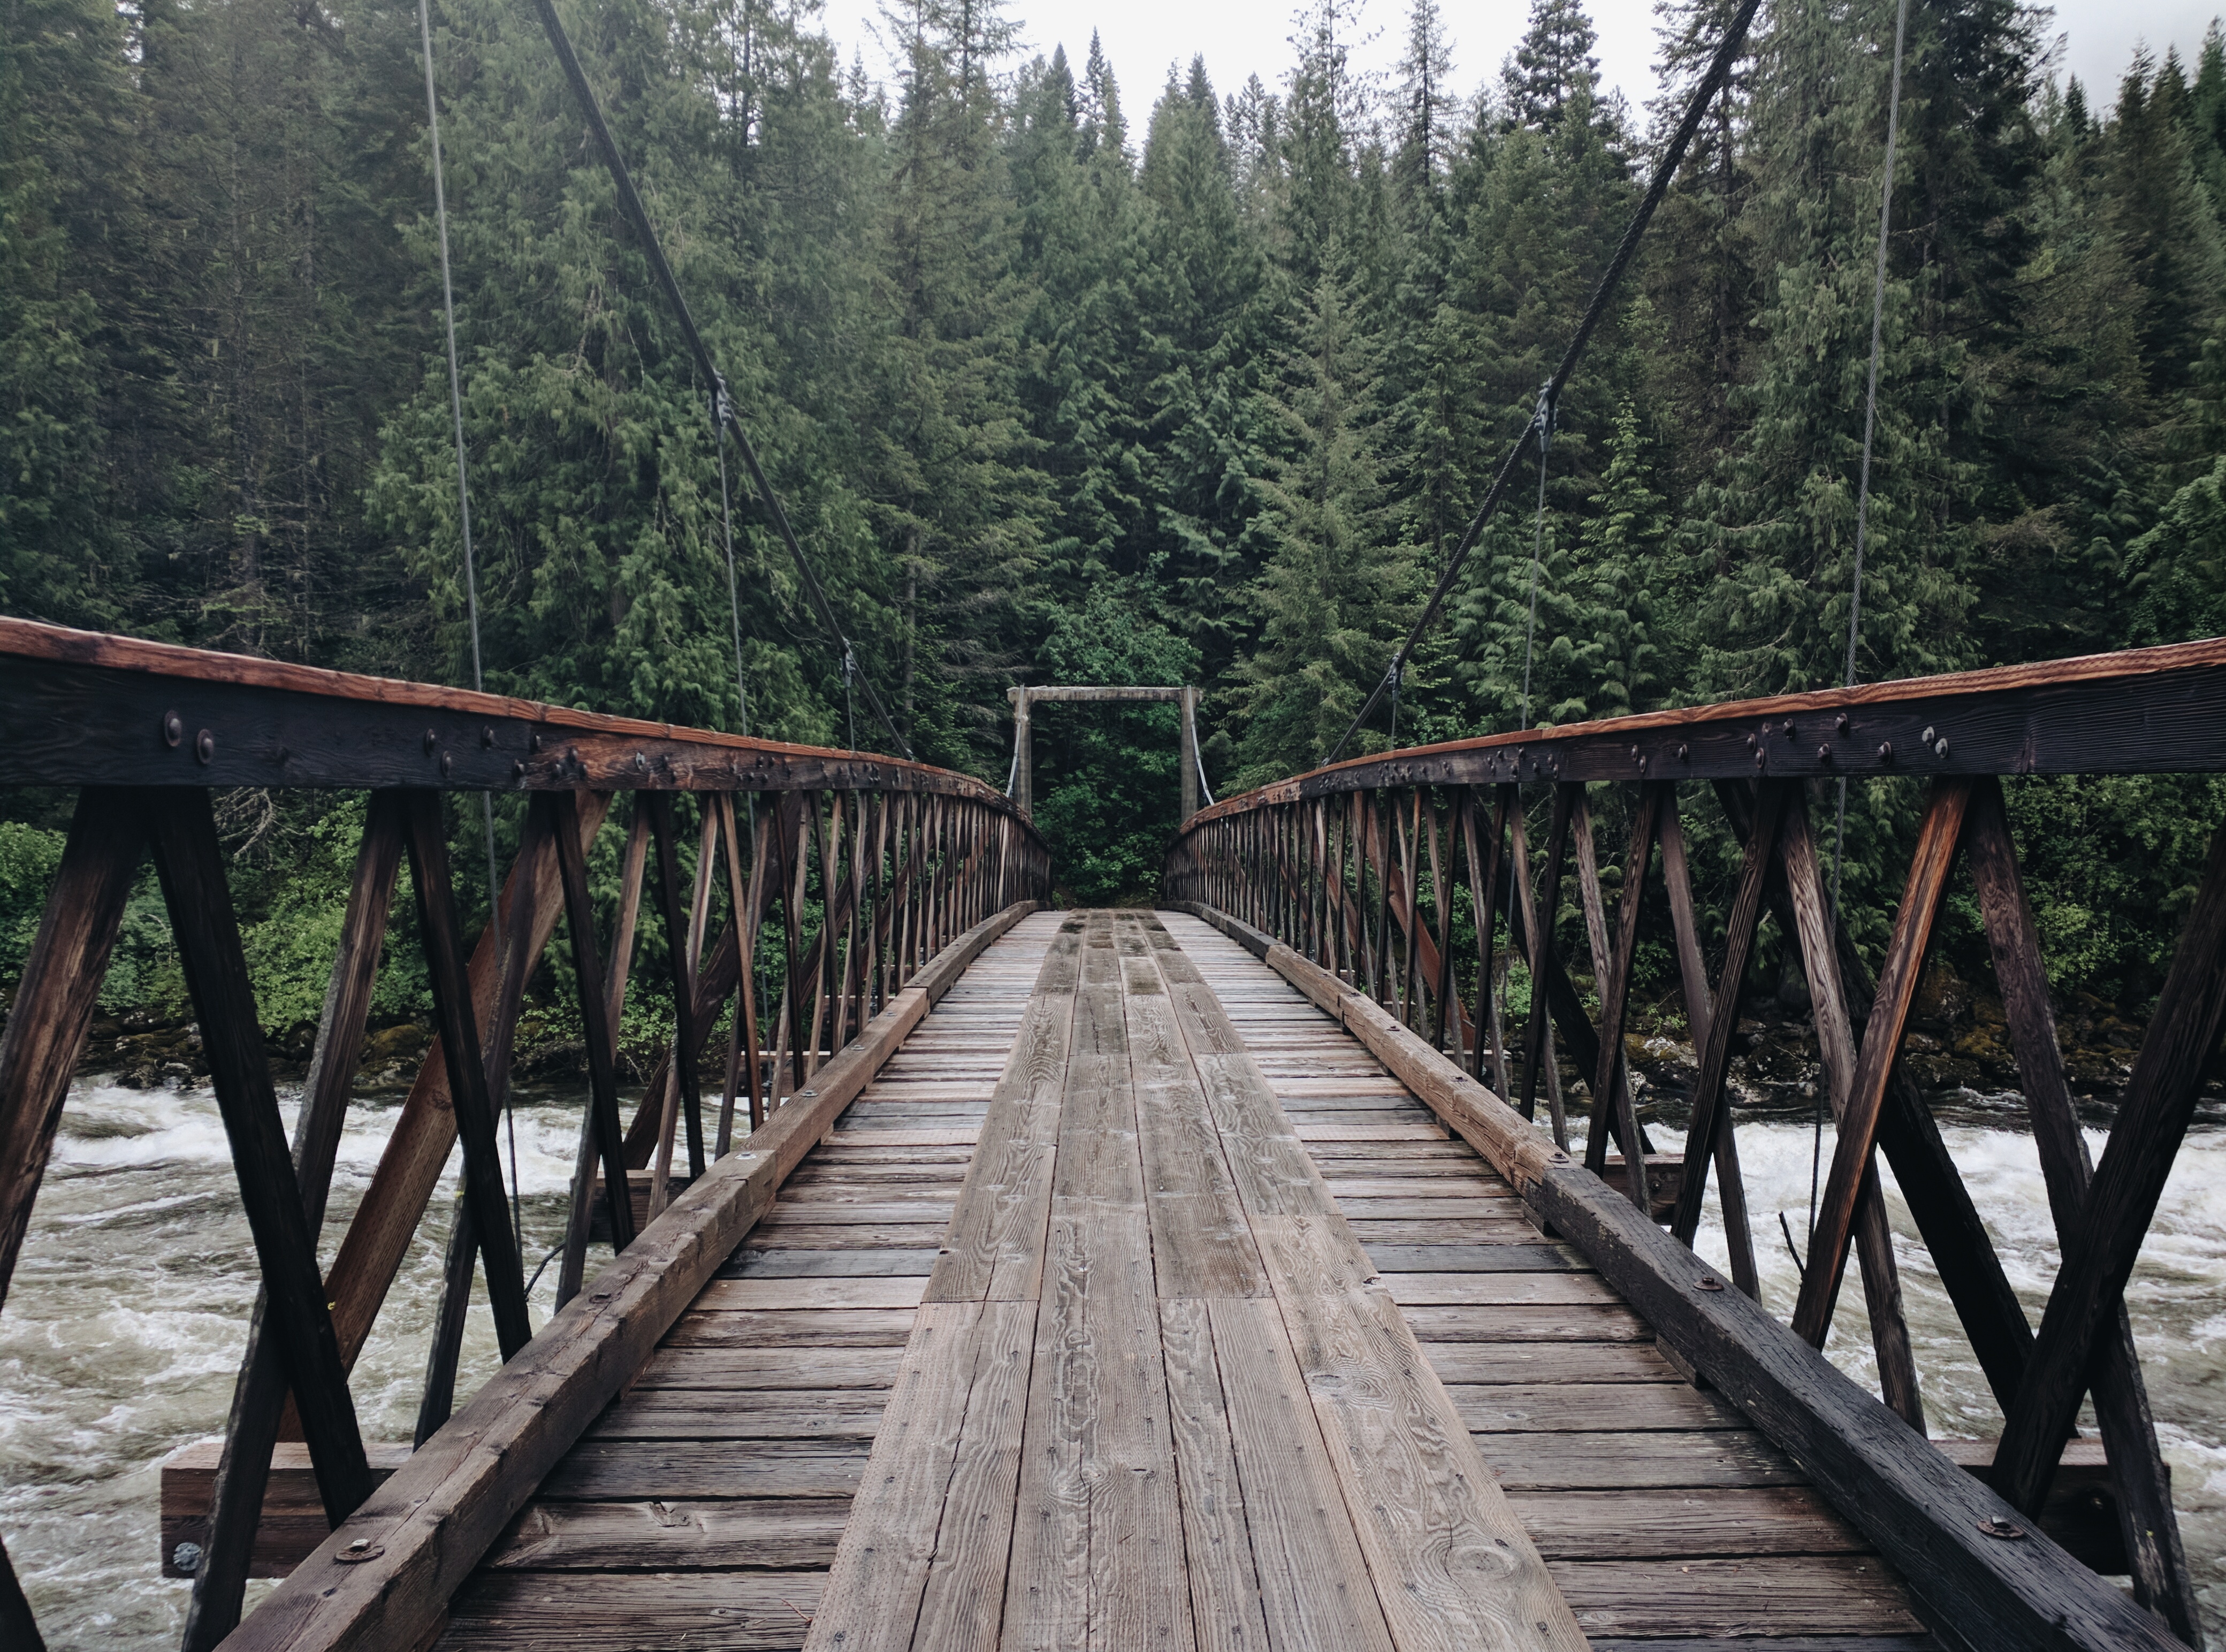
track, bridge, walkway, suspension bridge, transport, truss bridge, rolling stock, nonbuilding structure